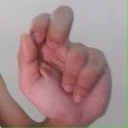
अक्षर: ढ